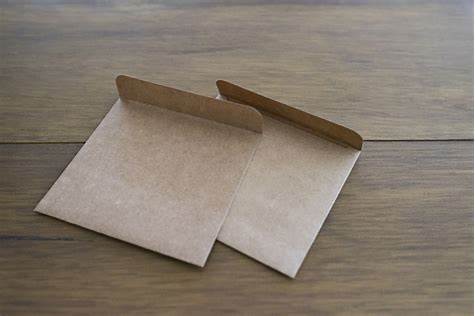
Waste category: paper